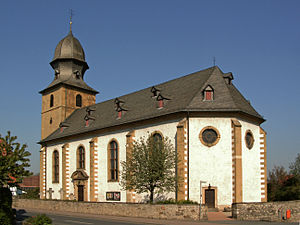
Bad Salzdetfurth
Den katolske St. Cosmas og Damiankirke, Groß Düngen
Bad Salzdetfurth er en by og kommune i det centrale Tyskland med godt 13.200 indbyggere, beliggende ved floden Lamme under Landkreis Hildesheim i den sydlige del af delstaten Niedersachsen. Bad Salzdetfurth ligger i Innerstebergland, en nordlig udløber af de tyske Mittelgebirge. Byen grænser mod nord til Hildesheimer Börde og mod syd til forlandet for bjergområdet Harzen. Kommunen område gennemløbes fra øst mod vest af floden Innerste.